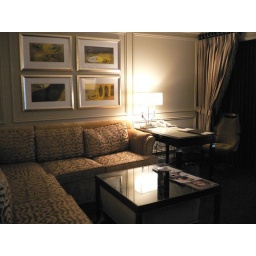
in fact, the sofa is more comfortable than any bed I slept during previous days ..kekkeke..so still worth it